Tokyo Ghoul S

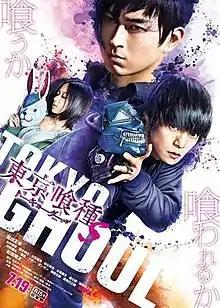
Theatrical release poster

is a 2019 Japanese dark fantasy action horror film, and the sequel of the 2017 film "Tokyo Ghoul", based on Sui Ishida's manga series "Tokyo Ghoul". It was released theatrically in Japan by Shochiku on July 19, 2019. The film has grossed over ¥220 million in Japan, and received mixed reviews from critics.